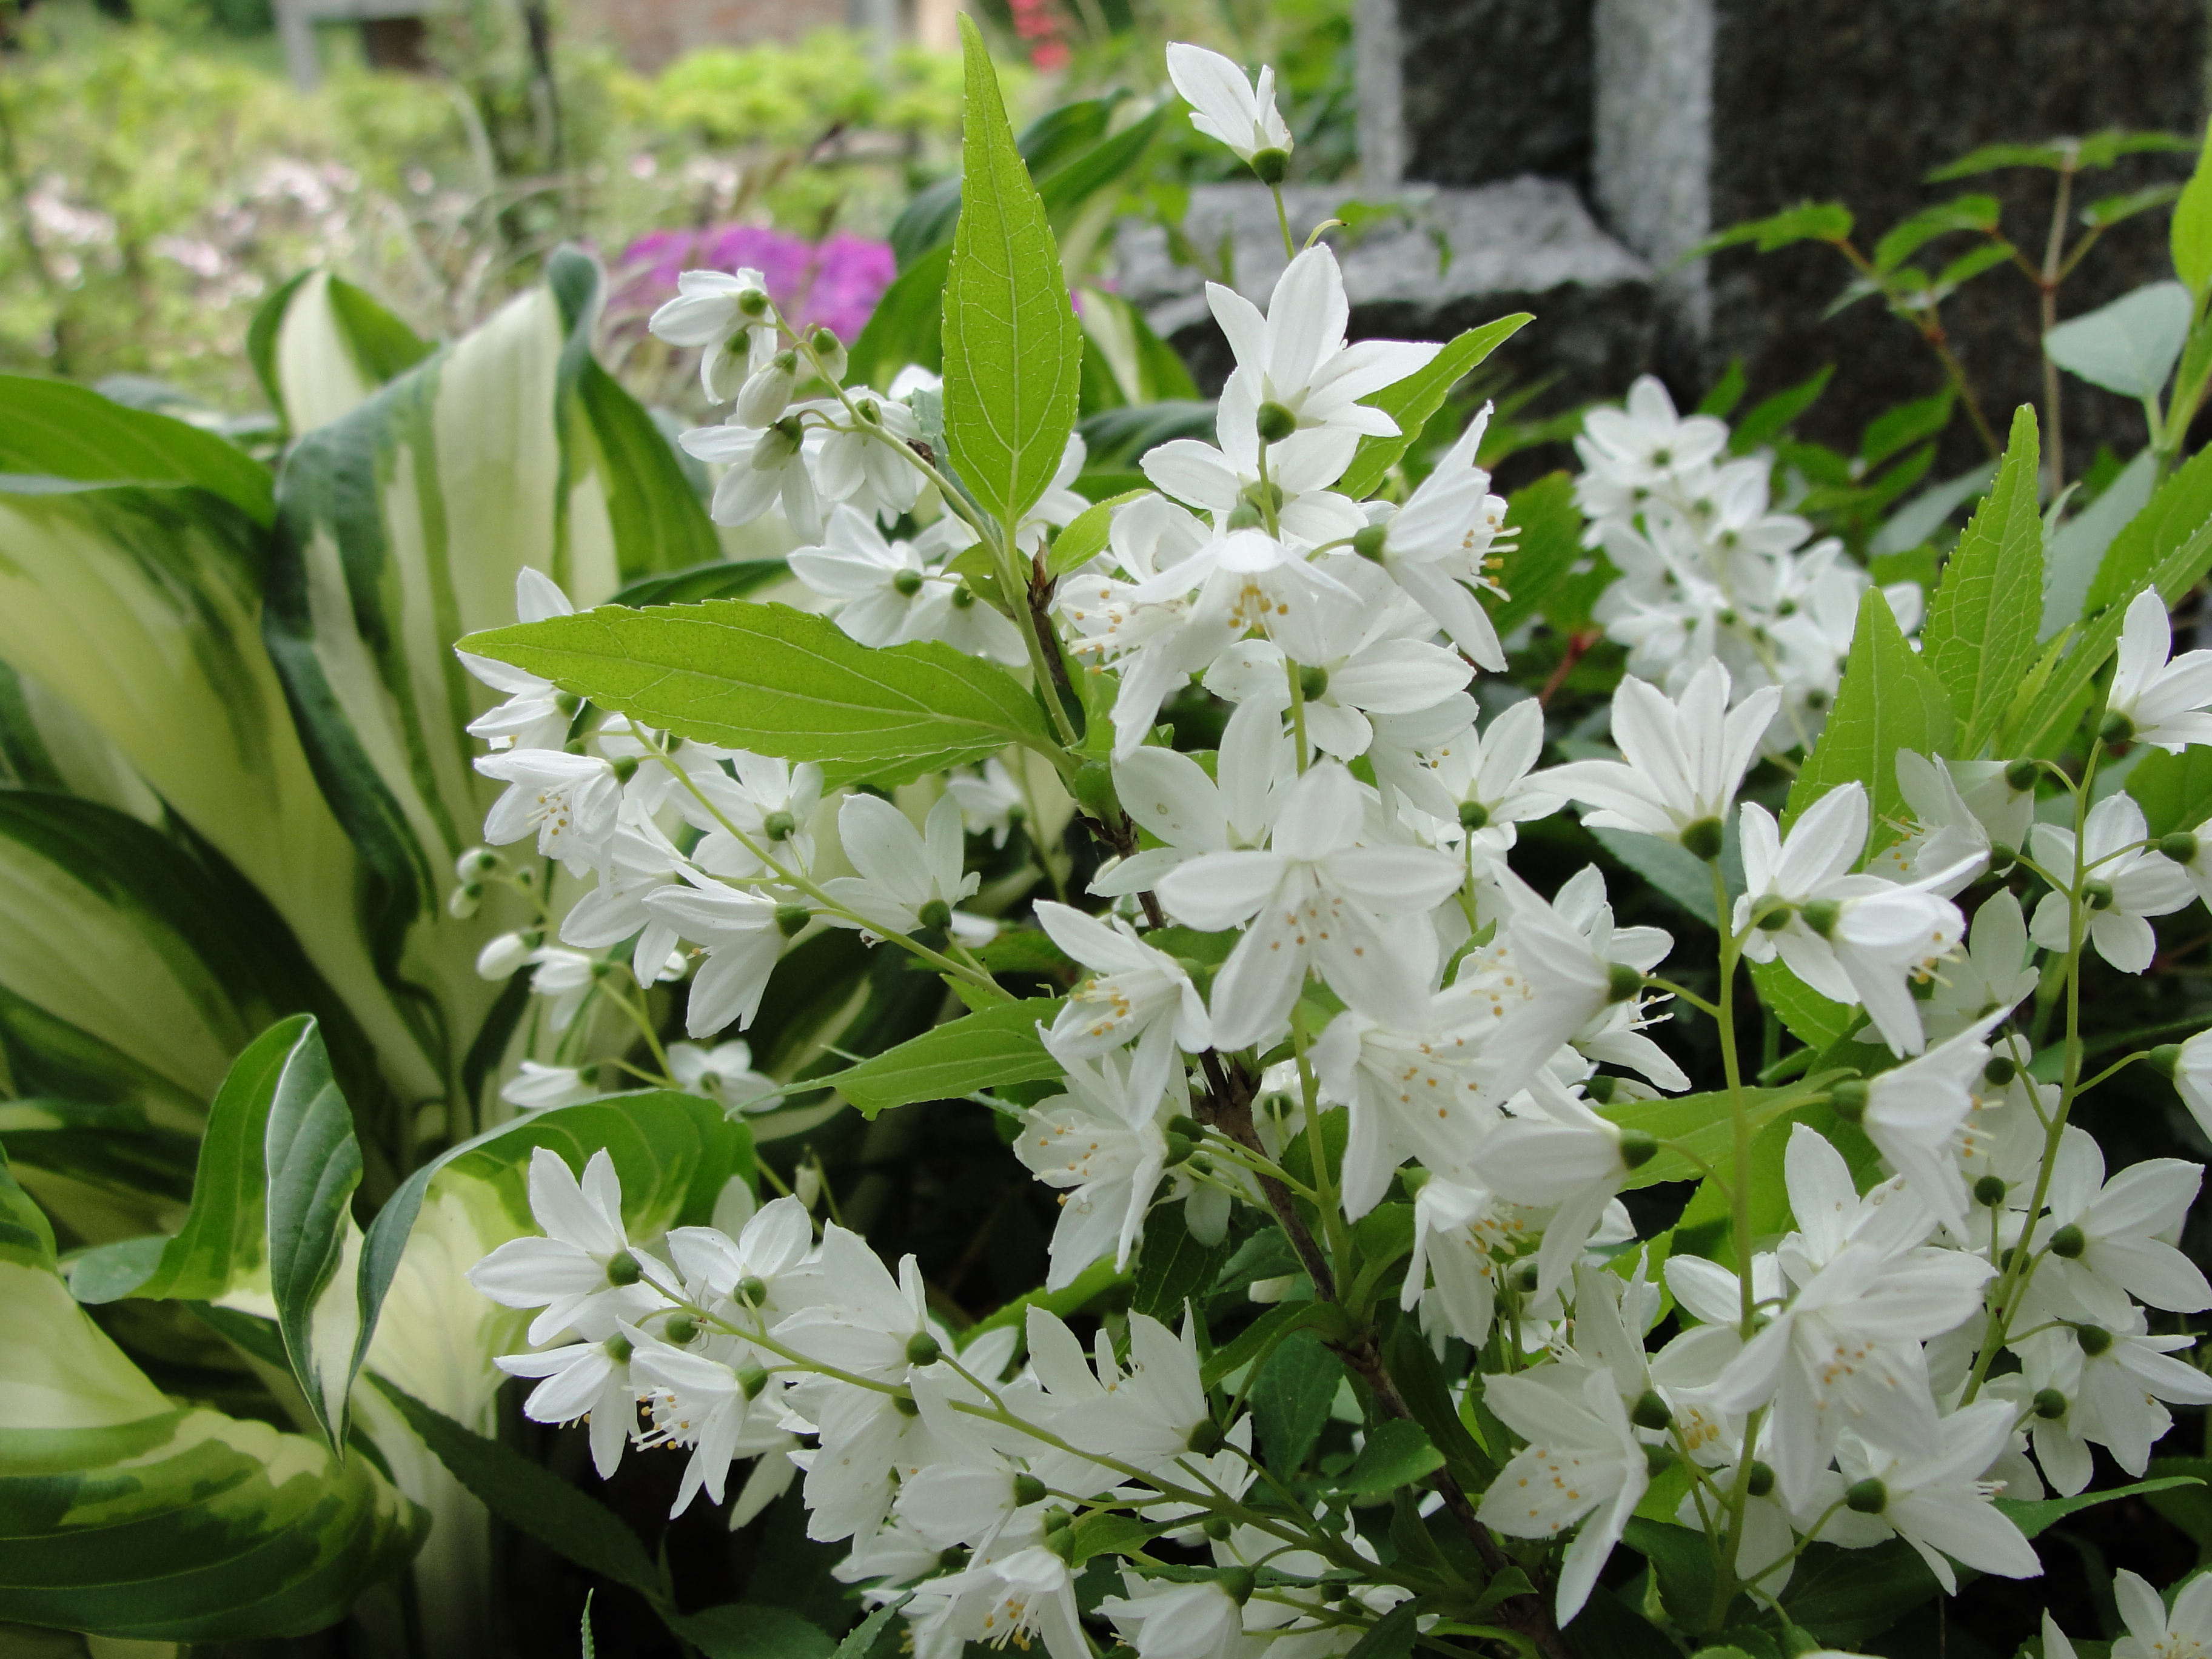
flower, white, plant, flora, shrub, flowering plant